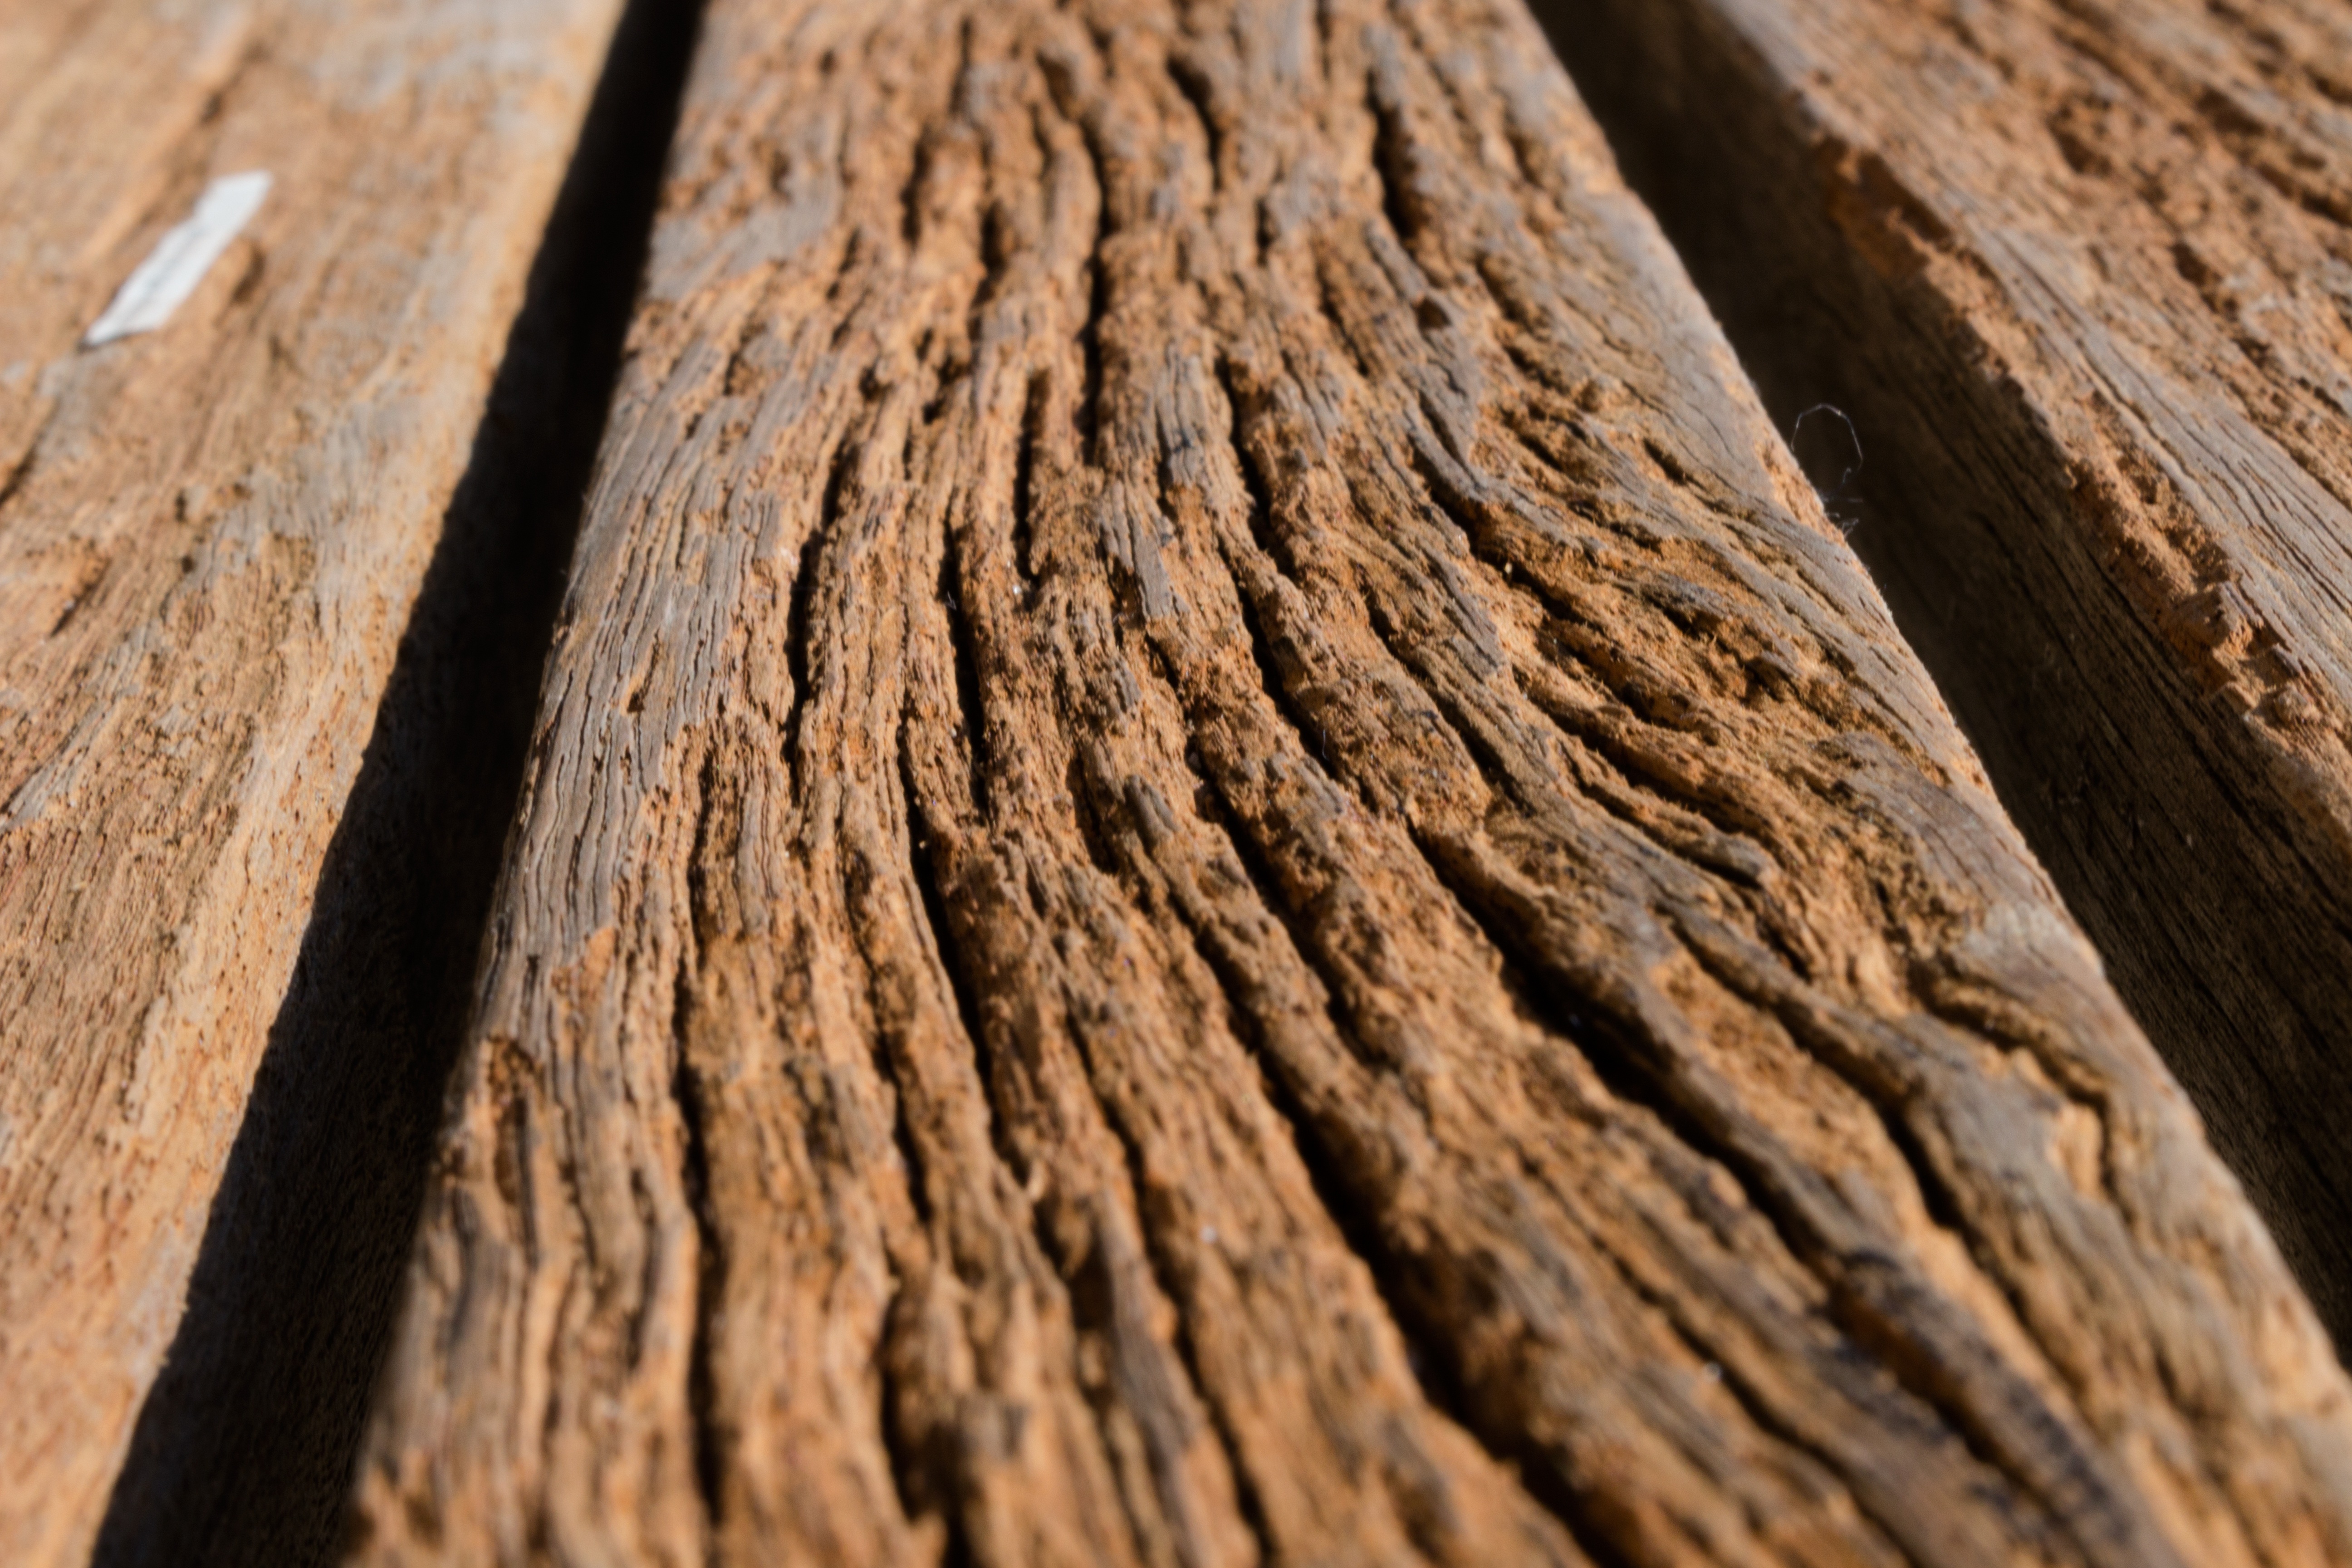
tree, branch, plant, wood, texture, leaf, trunk, soil, lumber, close up, hardwood, macro photography, plant stem, woody plant